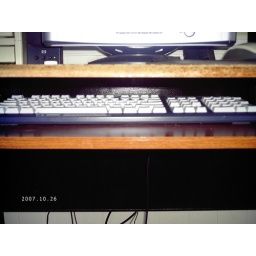
my keyboard under the desk agai